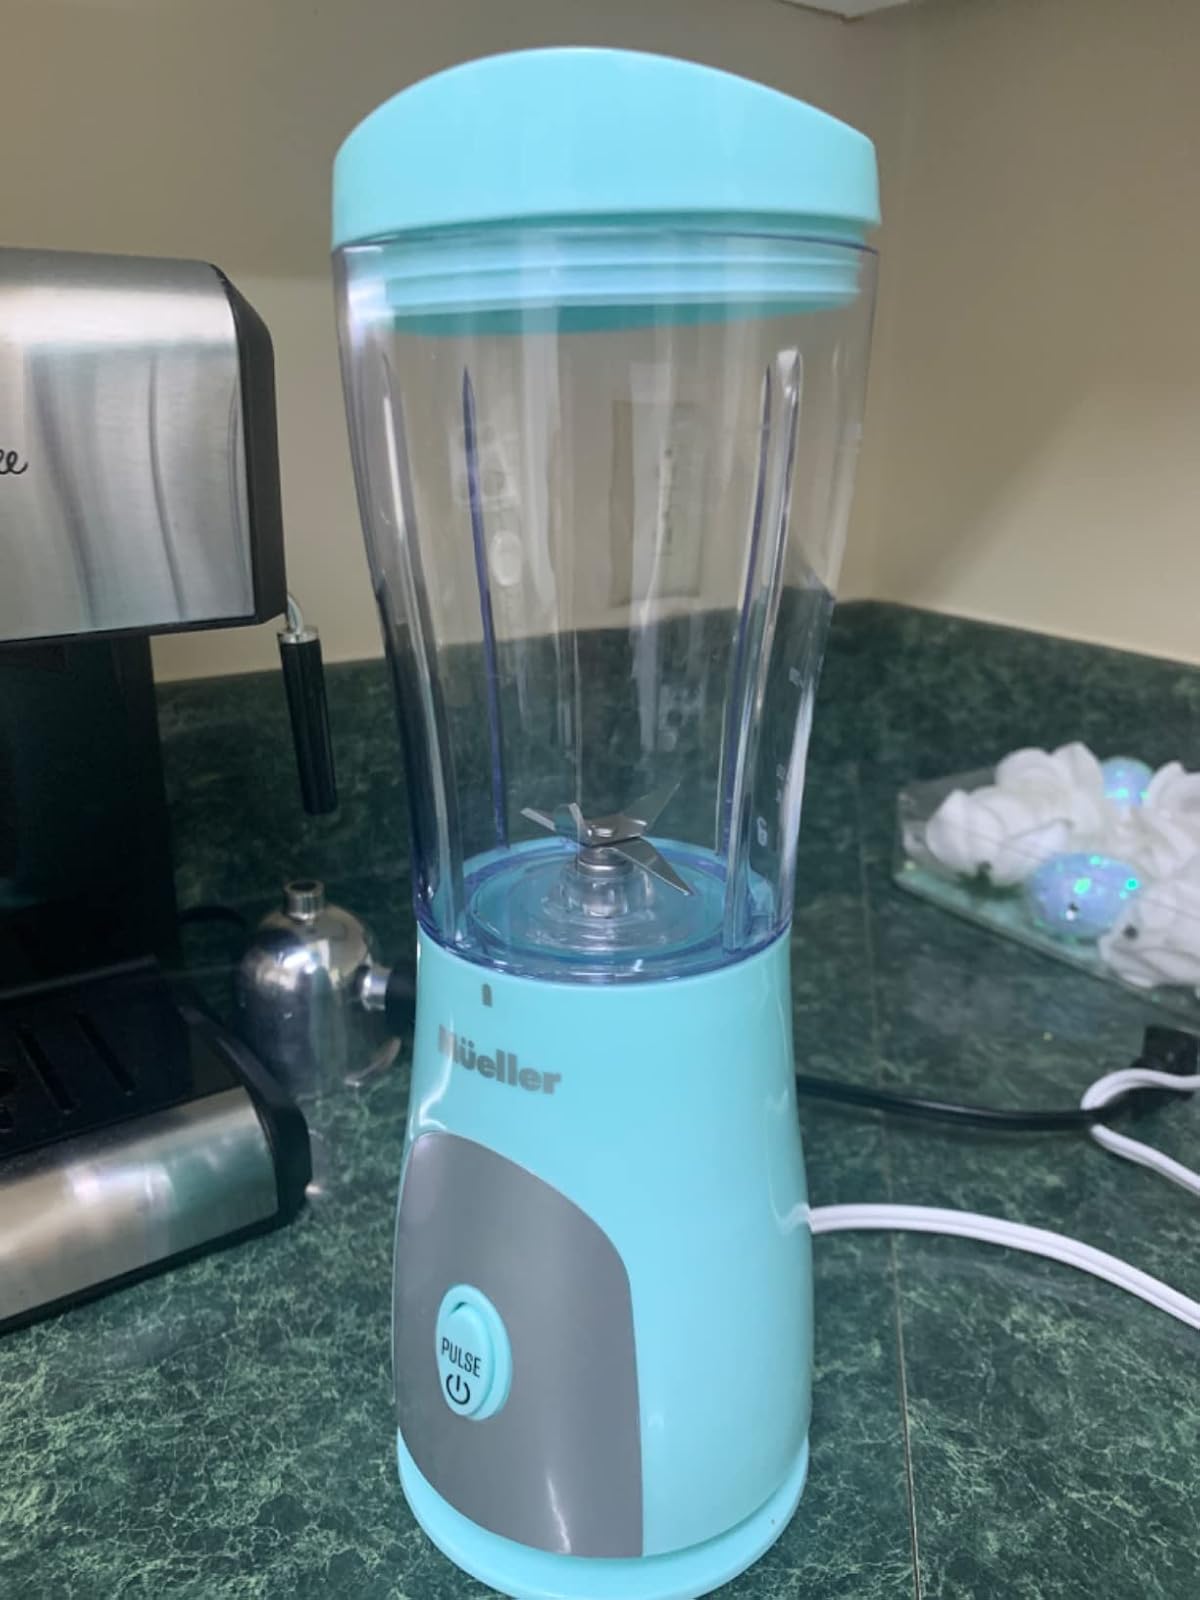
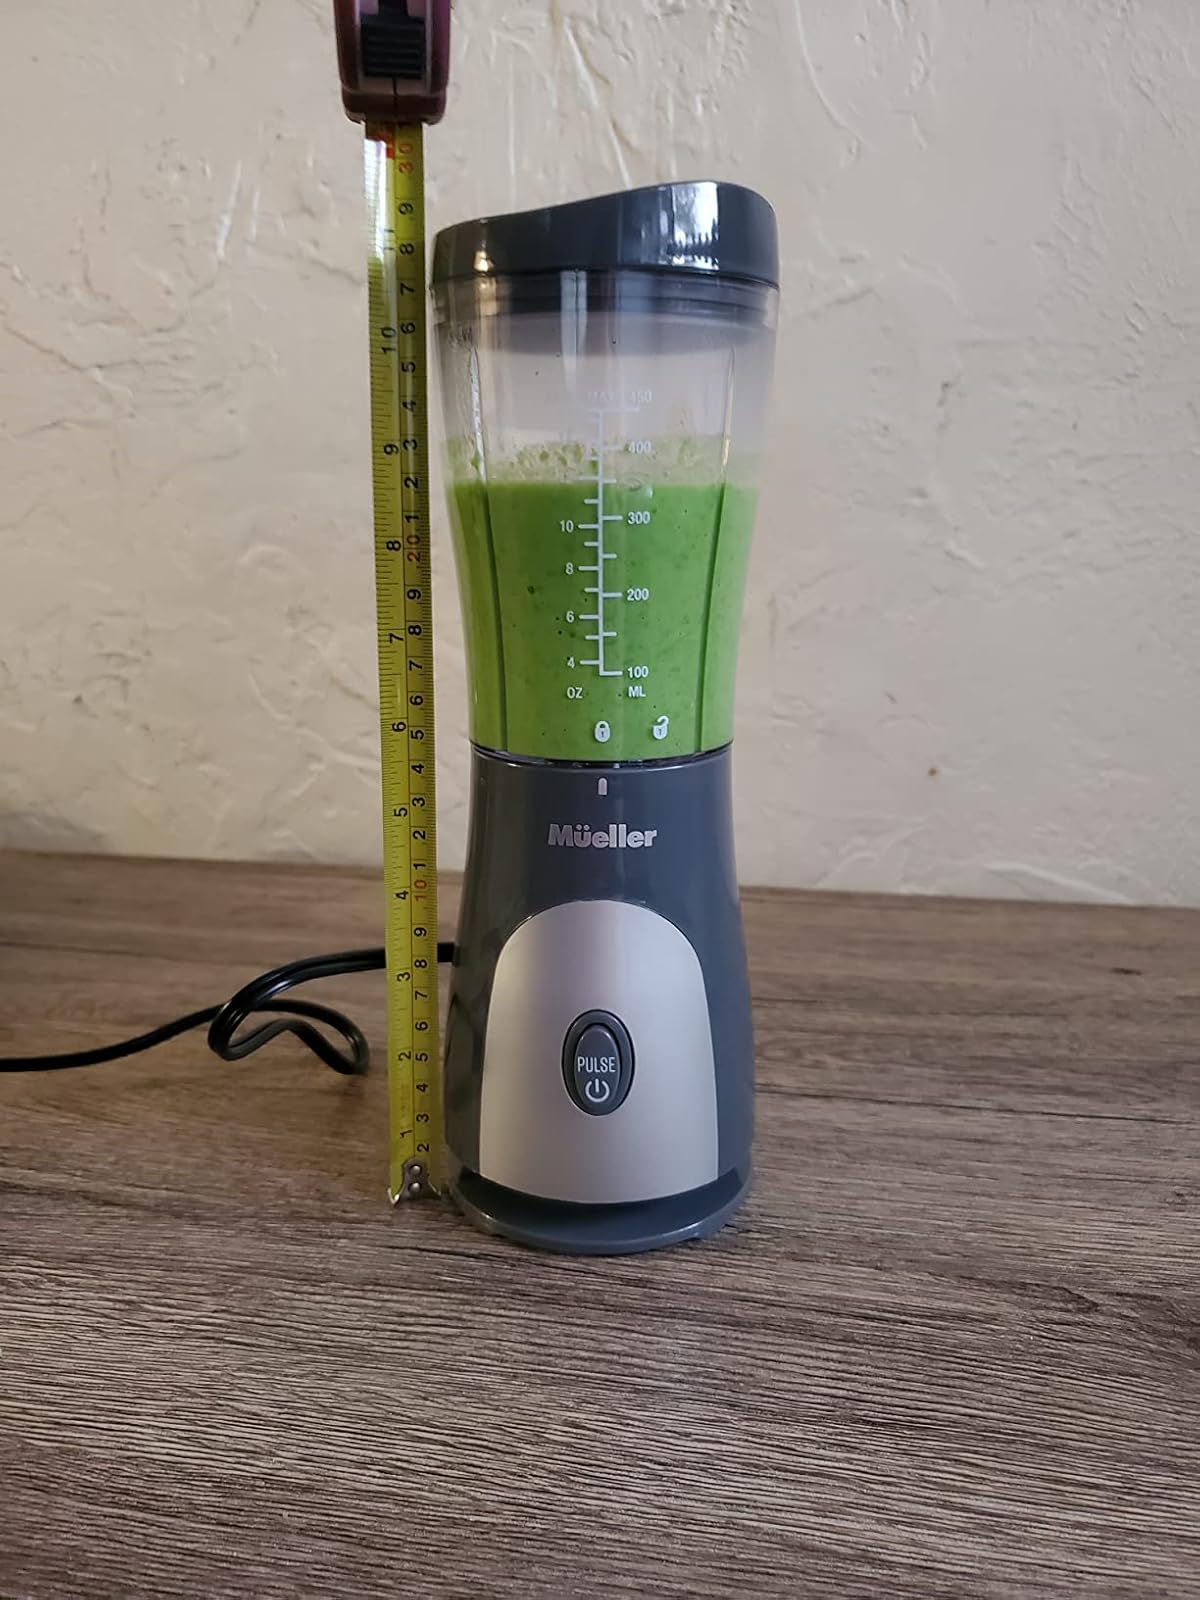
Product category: items_blender
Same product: no